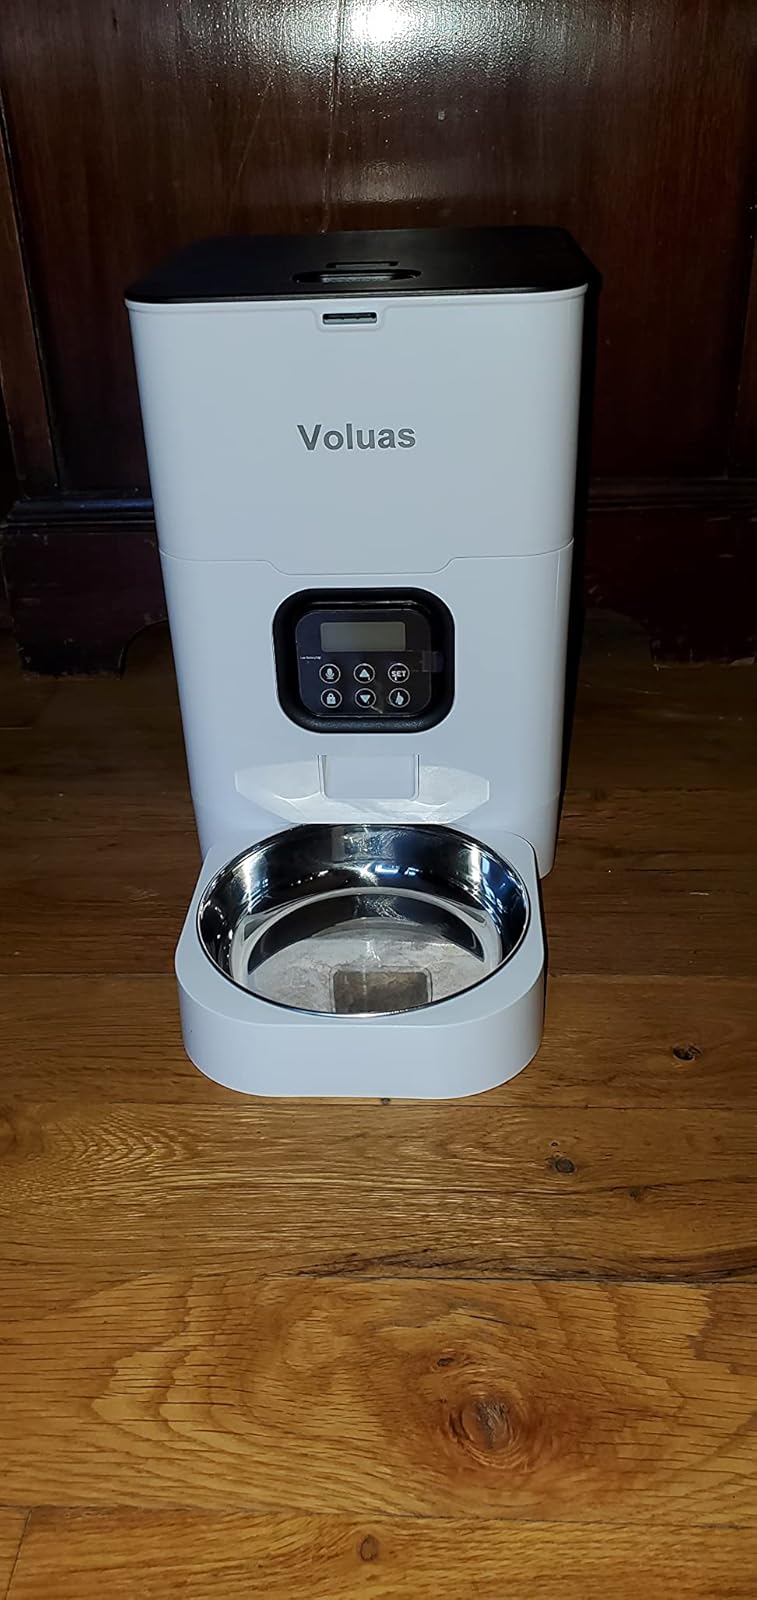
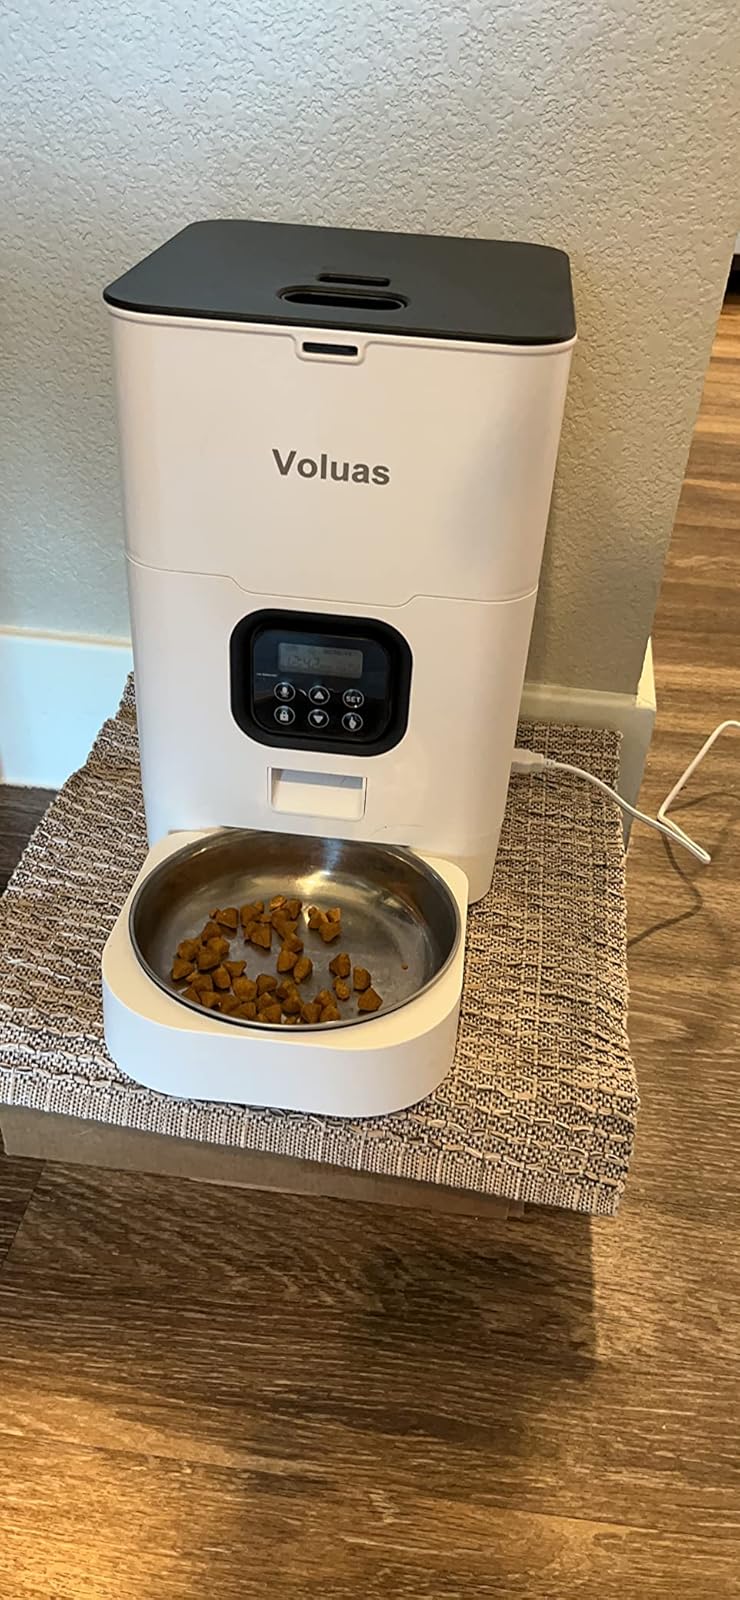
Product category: items_feeder
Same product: yes